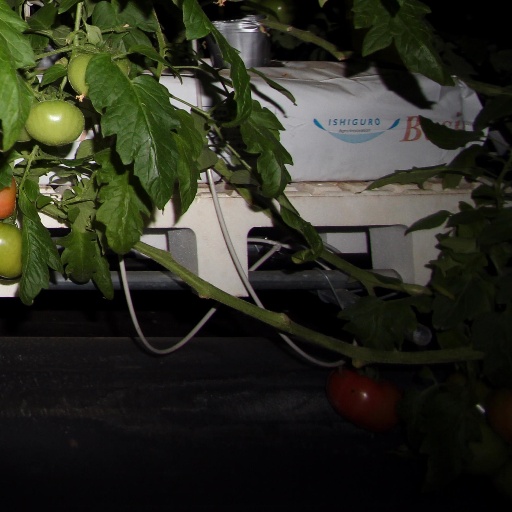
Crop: tomato